Jacob Savery

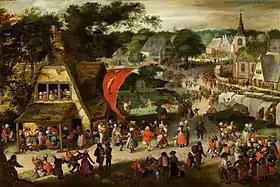
"Fair on St Sebastian's Day"

Jacob Savery settled around 1584 in Haarlem. Here he married Trijntgen Kokelen on 22 March 1587. The family moved to Amsterdam where in 1587, Jacob joined the Guild of St Luke. In 1591, Jacob became a citizen of Amsterdam.